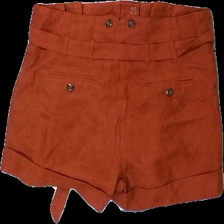
View: back
Type: Shorts
Category: Ladies
Brand: Not in the list
Brand text on label: Miss Seltridge??
Colors: Orange
Material: 100% polyester
Cut: Regular
Season: All
Price range: 50-100
Recommended usage: Reuse